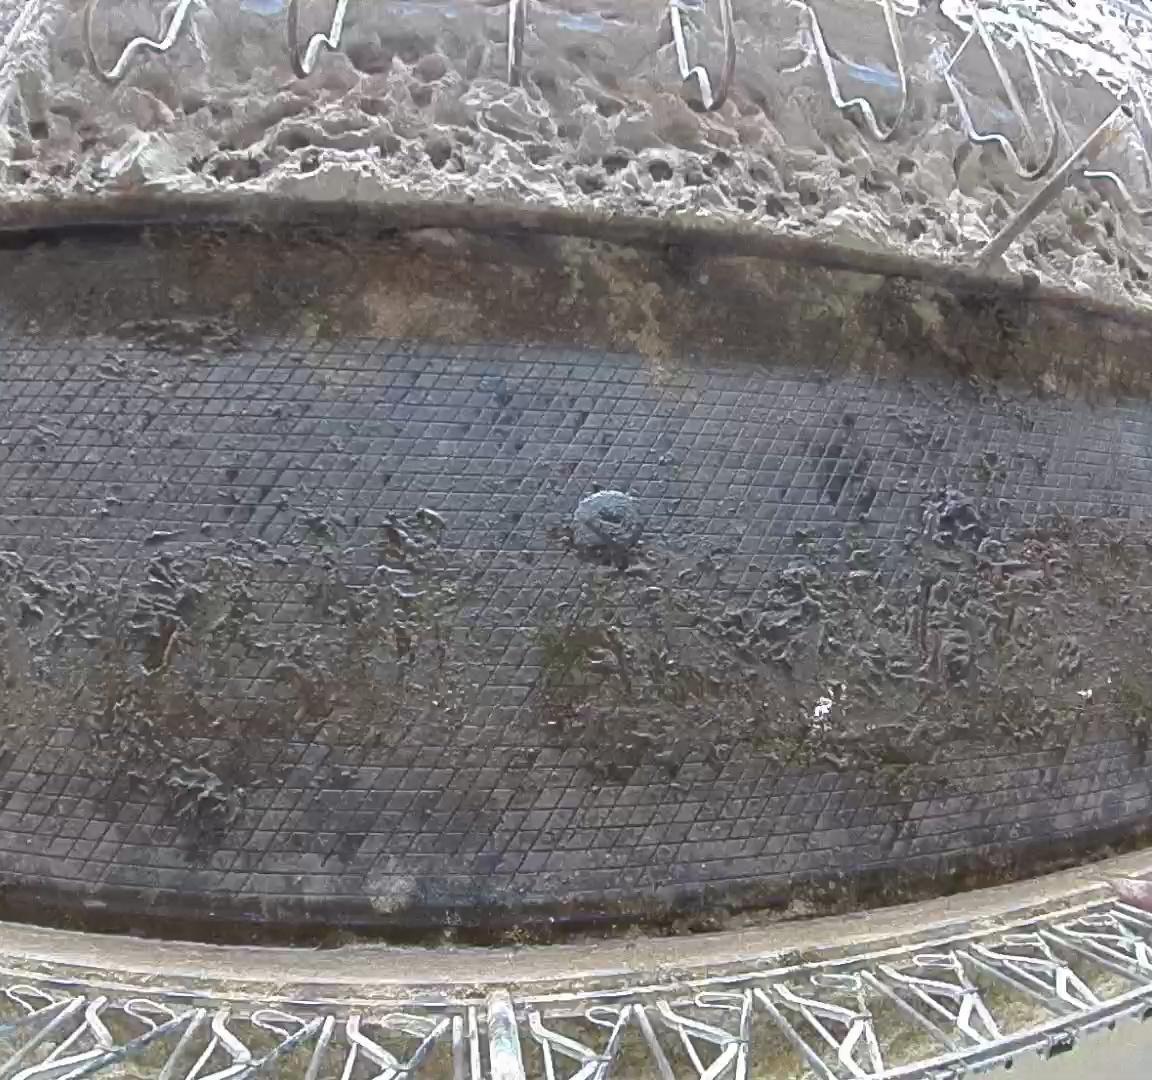
Number of cows: 0